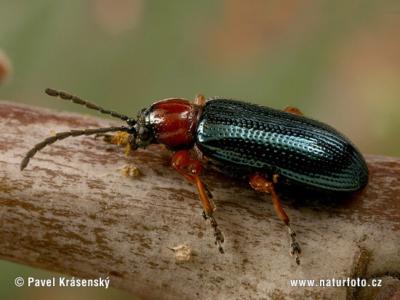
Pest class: cereal_leaf_beetle